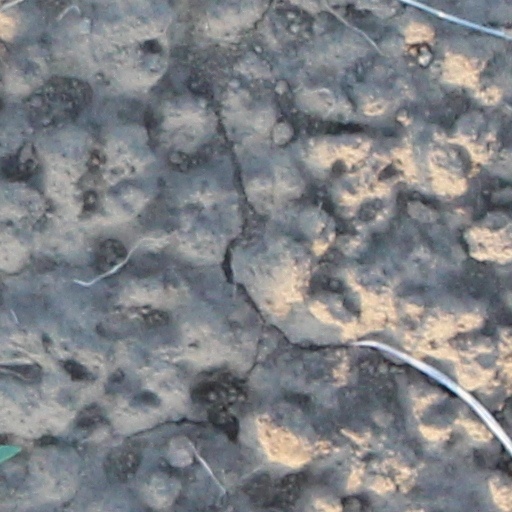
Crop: wheat